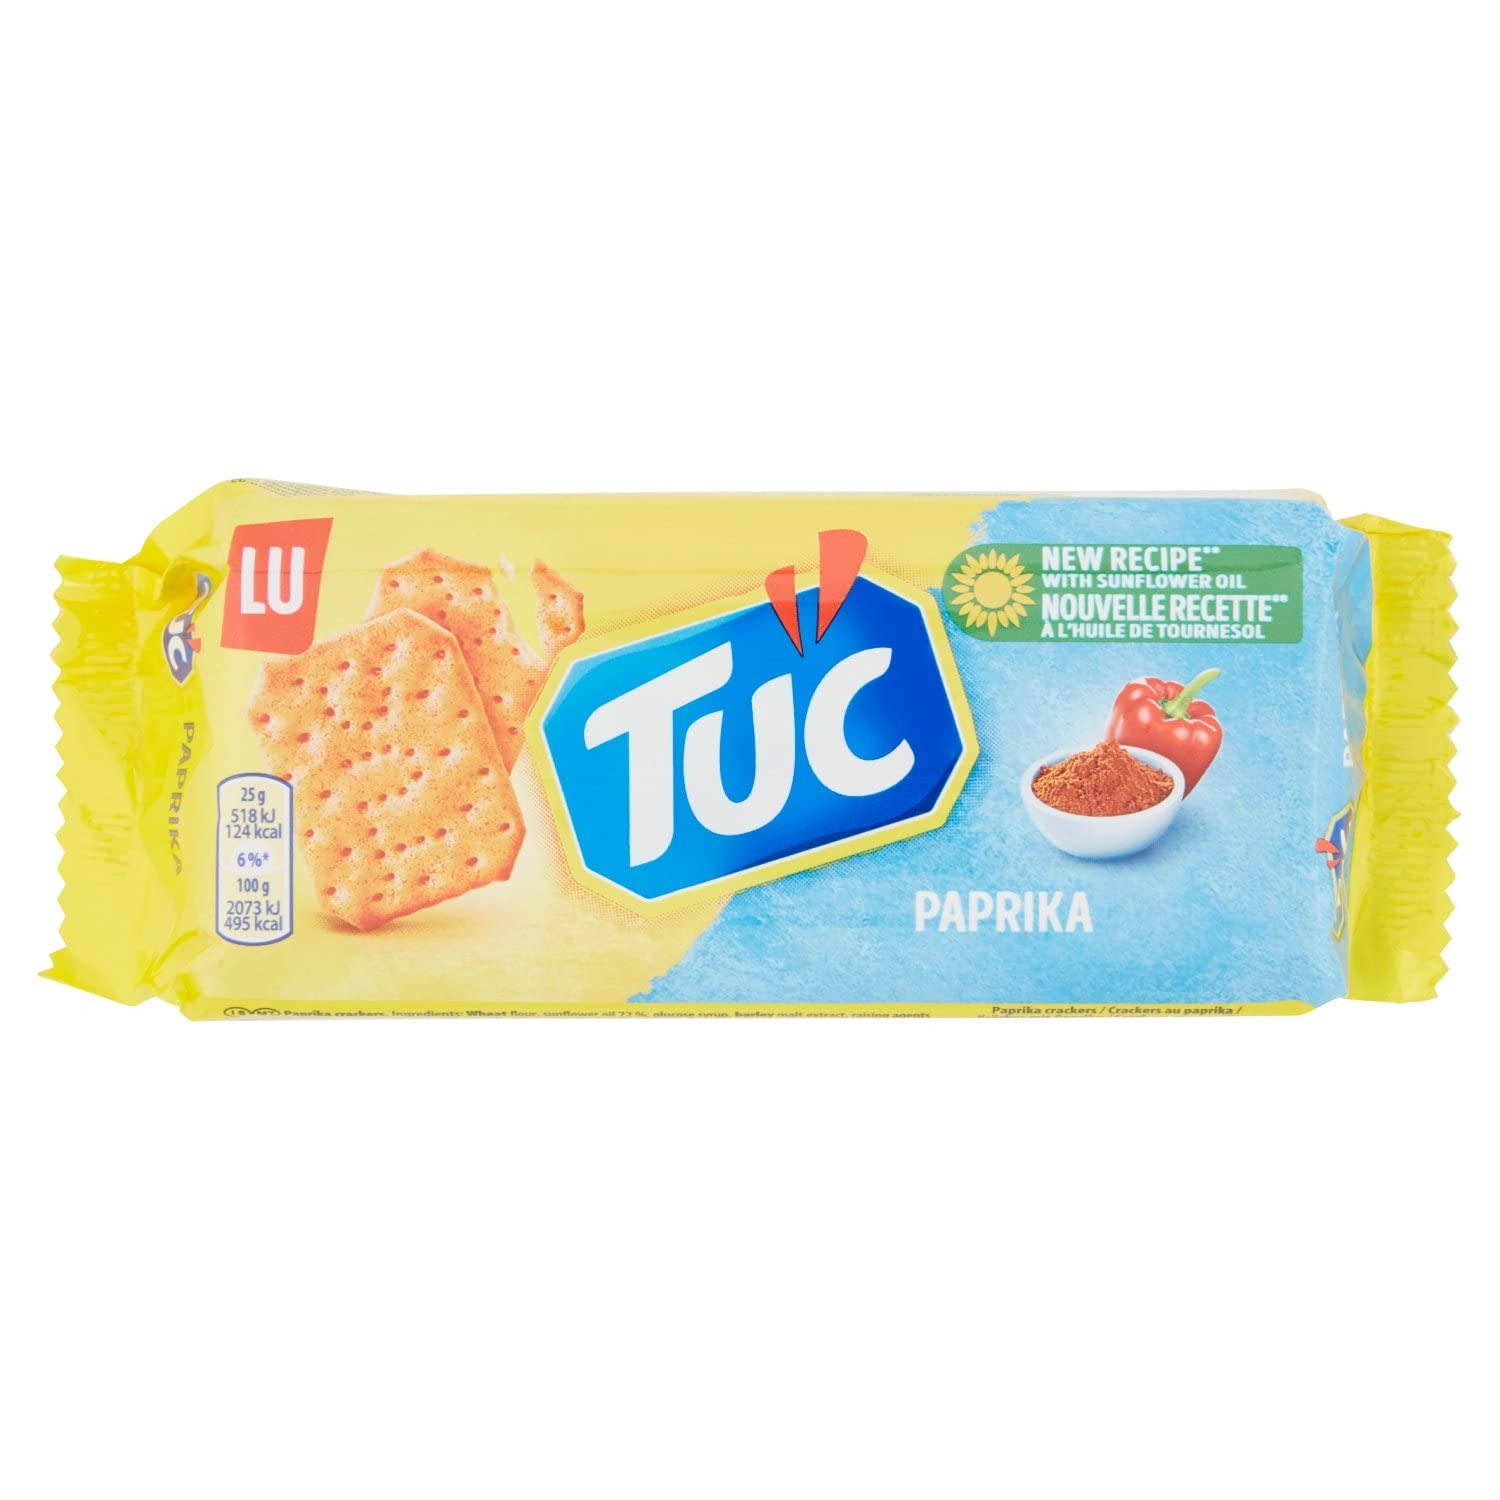
Item Name: Bellpepper Cracker | Tuc | Paprika | Total Weight 3.53 ounce
Value: 3.53
Unit: Ounce

Price: 9.79